Percolater (album)

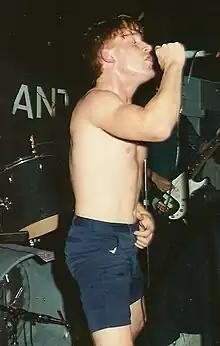
"Percolater" was All's last album with singer Scott Reynolds.

"Percolater" was released May 12, 1992 through Cruz Records in LP, cassette, and CD formats. A music video was filmed for the song "Dot", which was released as the album's single. The single also included "Can't Say" and a cover version of "A Boy Named Sue", which were recorded during the "Percolater" sessions but were left off of the album.